2018 Overwatch League Grand Finals

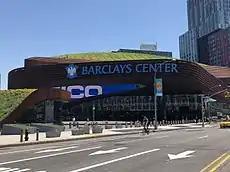
Barclays Center, the host venue of the 2018 OWL Grand Finals

The Barclays Center in New York was selected as the 2018 OWL Grand Finals host venue on May 9, 2018. Overwatch League commissioner Nate Nanzer emphasized that two factors influenced the decision to select the Barclays Center as the grand finals host: the venue's location in a prominent global city and its world-class status. Nanzer also acknowledged the fervent fanbase of the New York Excelsior (NYXL), stating that the support from NYXL fans played a role in selecting New York as the host city. Opened in 2012, the $1 billion stadium has a capacity of about 19,000 and is used by the Brooklyn Nets of the National Basketball Association (NBA) and the New York Islanders of the National Hockey League (NHL). The arena has also hosted concerts, conventions and other sporting and entertainment events, including the 2013 NBA draft, the 2015 NBA All-Star Weekend, the 2016 NCAA Men's Division I Basketball Tournament, UFC 223, and the 2013 MTV Video Music Awards.